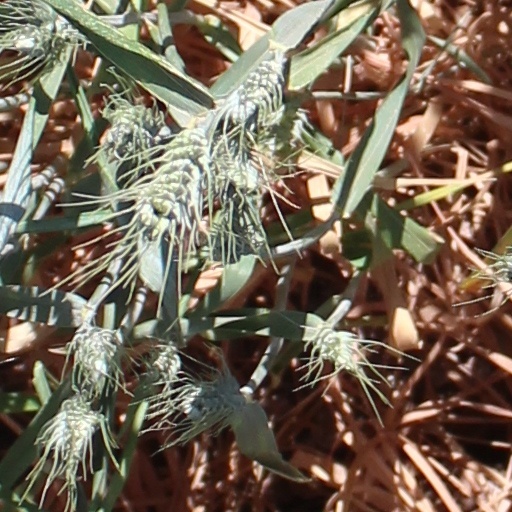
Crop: wheat